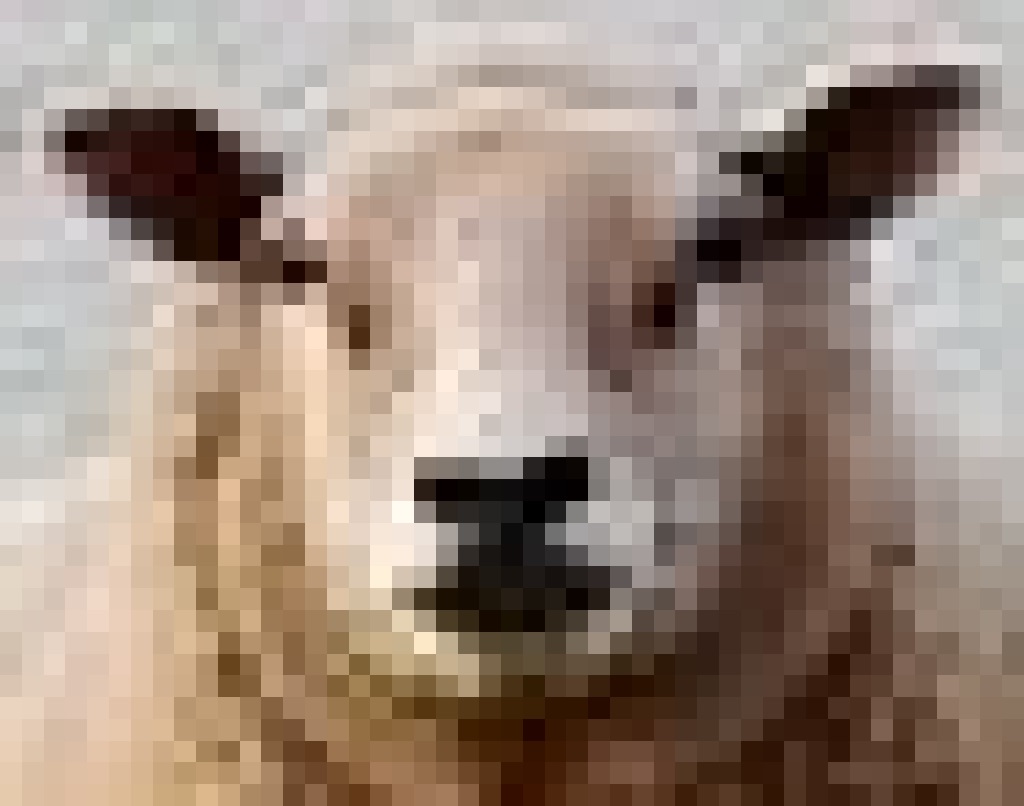
Label: no pain